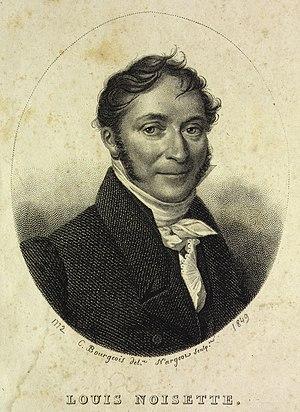
Louis Noisette